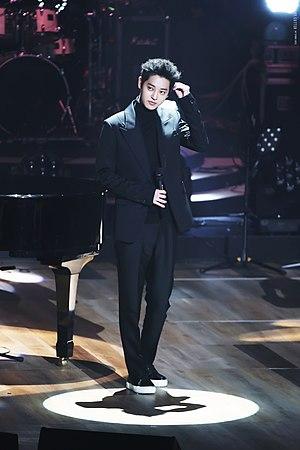
Le scandale du Burning Sun est une affaire juridique et médiatique sud-coréenne relative à un nightclub de Séoul abritant des activités illégales telles que la distribution de drogue aux clients privilégiés pour leur permettre de violer des clientes, l'autorisation d'entrer dans l'établissement aux mineurs, ainsi qu'à des allégations de corruption d'agents de police et de mise en place d'un réseau de prostitution. Des personnalités célèbres du monde de la K-pop se sont échangées des photos et vidéos de violences ou d'agressions sexuelles sur des femmes droguées ou en état d’ébriété, sans que celles-ci soient consentantes. Ce scandale qui a choqué le pays est le plus important à frapper l'industrie de la K-pop, en raison du rôle central occupé par plusieurs chanteurs. En novembre 2019, le procès de deux d'entre eux se conclut par des peines de prison de 5 et 6 ans, notamment pour viol en réunion et diffusion du matériel vidéo concerné.